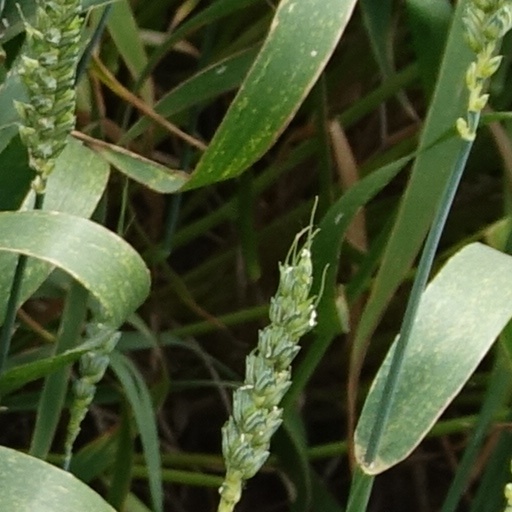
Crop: wheat